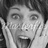
Emotion: surprise